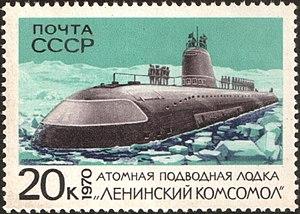
Le K-3, surnommé Leninski Komsomol, est un sous-marin nucléaire d'attaque soviétique de classe November / Projet 627. Premier sous-marin nucléaire soviétique, il est également le premier sous-marin soviétique à atteindre le pôle Nord en 1962 — quatre années après l'USS Nautilus — et à y faire surface — trois années après l'USS Skate. Son commandant est Leonid Ossipenko et le commandant en second est Lev Giltsov, qui sera fait Héros de l'Union soviétique pour cet exploit.